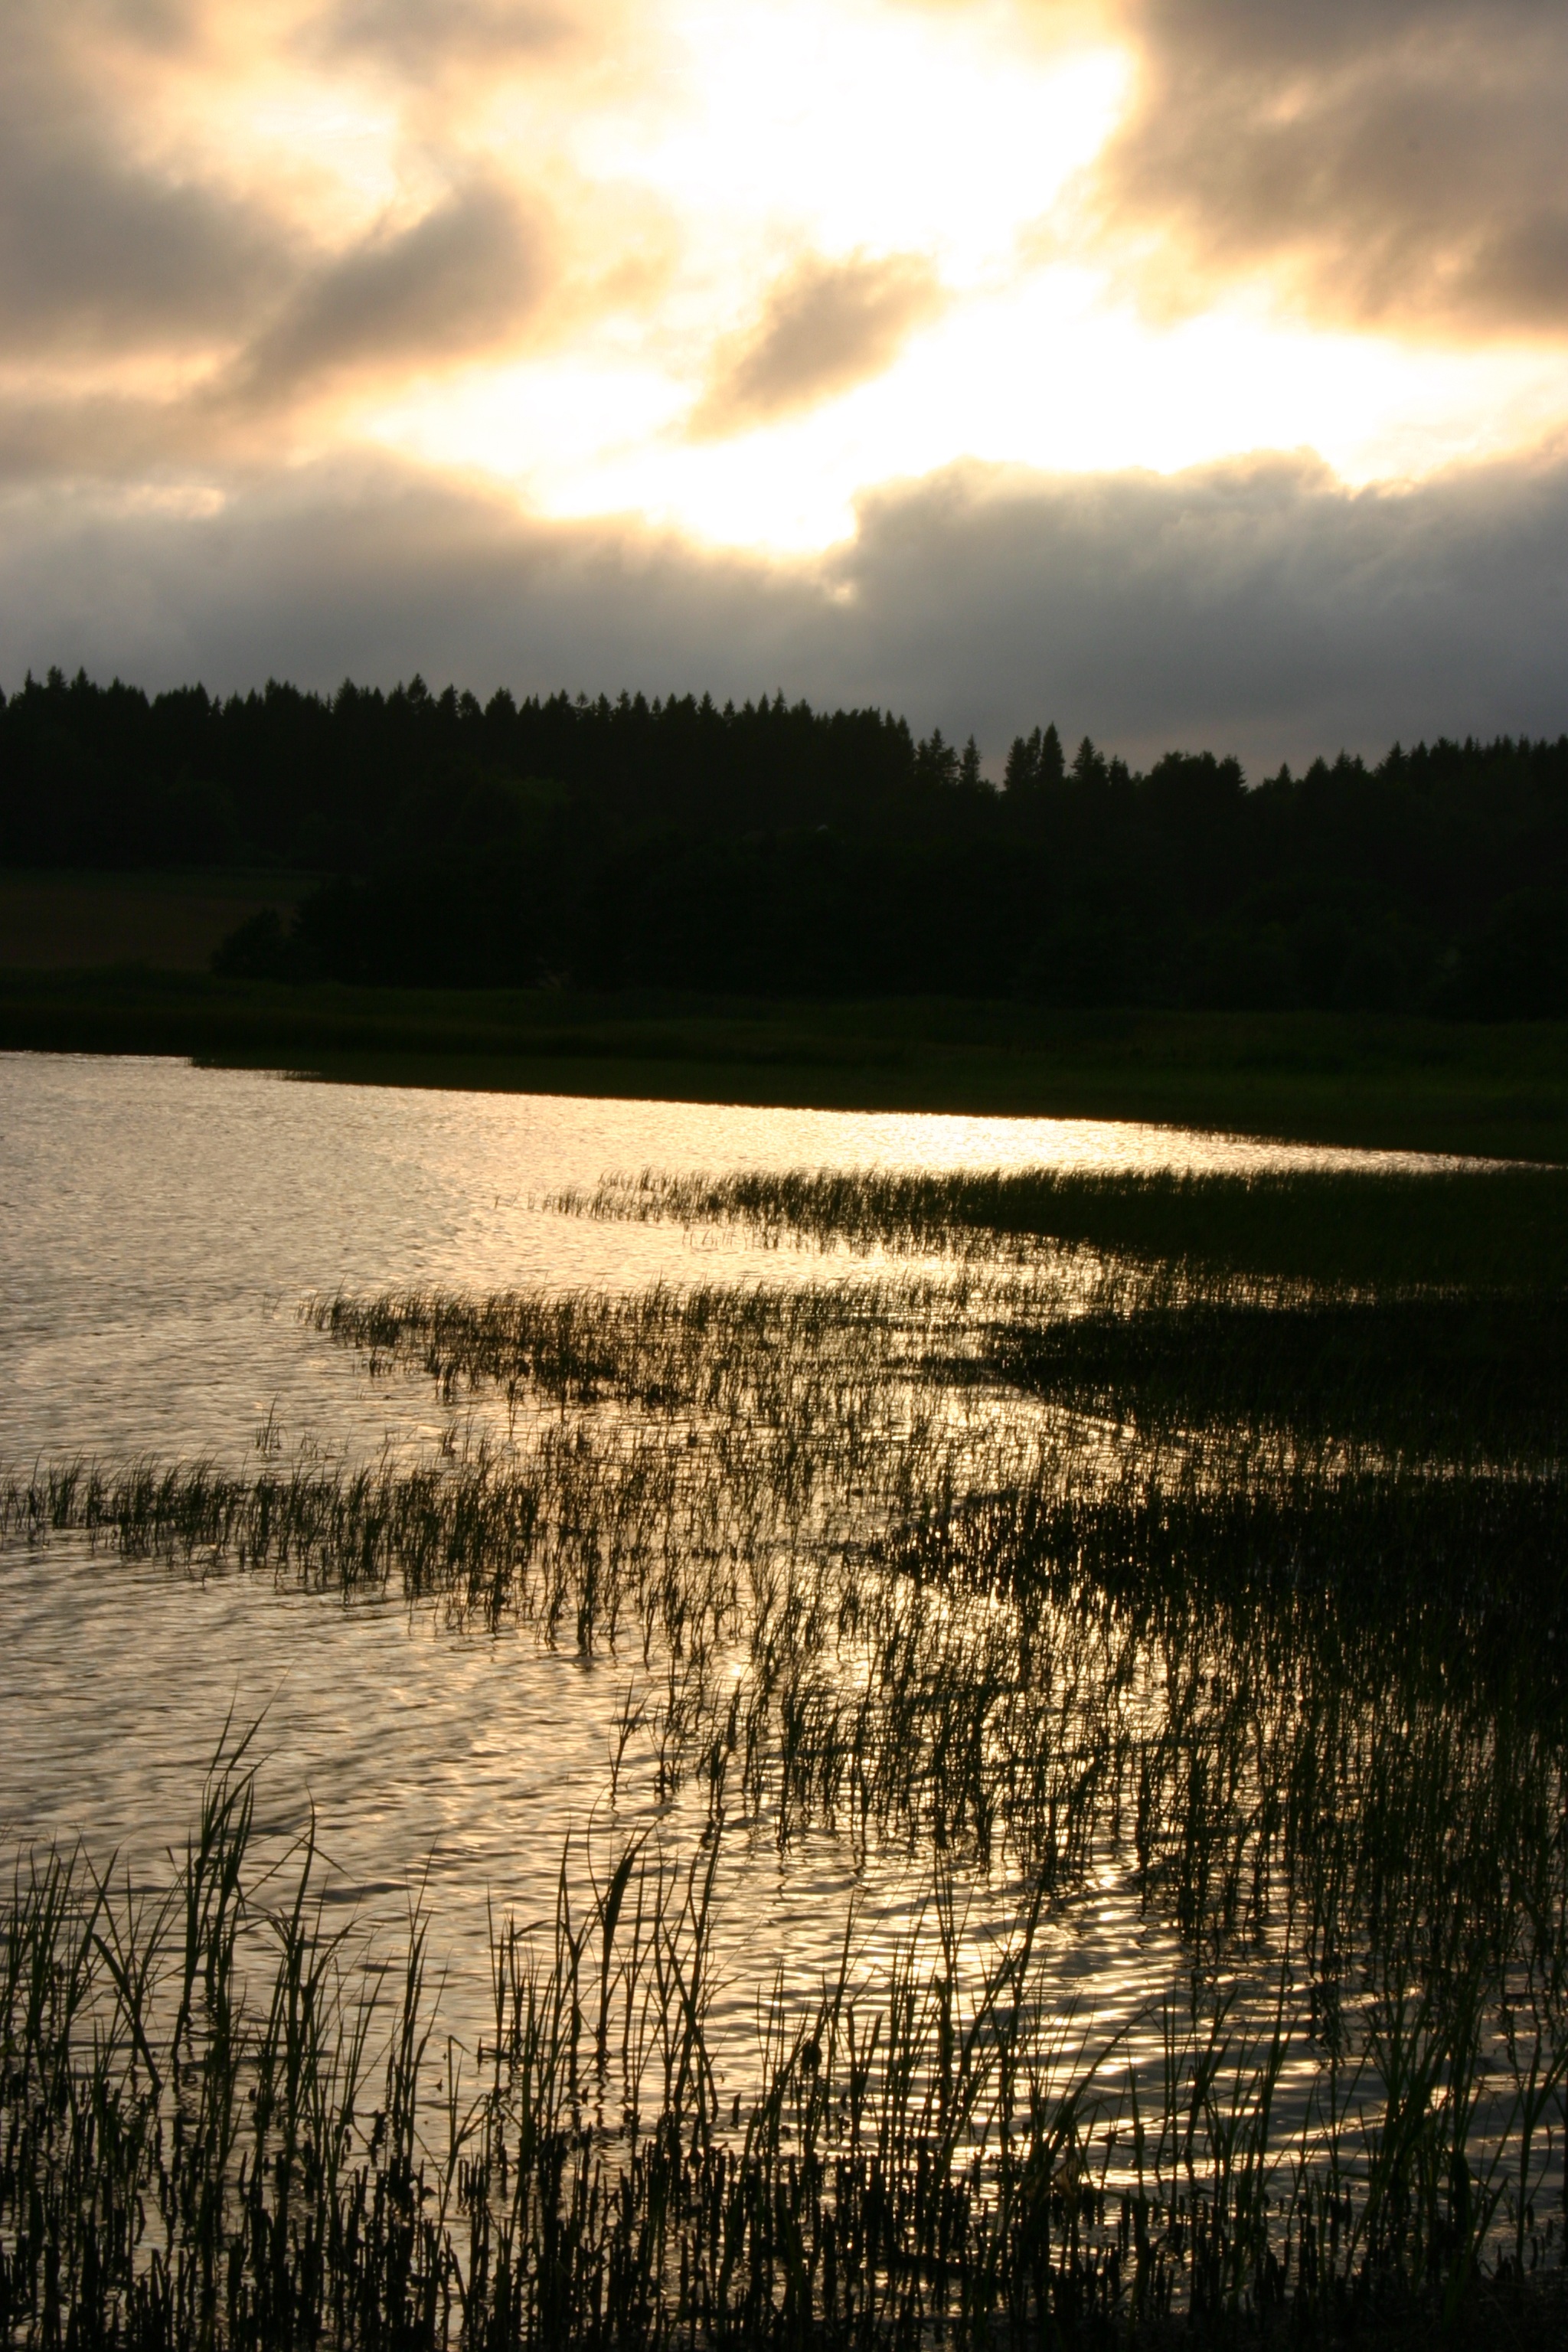
landscape, sea, tree, water, nature, grass, horizon, marsh, cloud, sunrise, sunset, sunlight, morning, lake, dawn, river, summer, dusk, evening, reflection, reservoir, body of water, wetland, habitat, loch, natural environment, atmospheric phenomenon